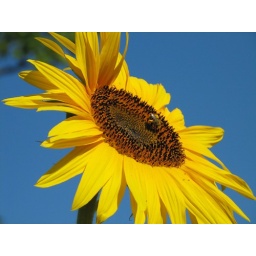
It's impossible to go wrong with sunflowers against a blue sky background